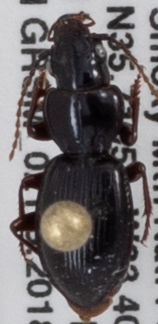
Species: Cyclotrachelus freitagi
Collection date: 2018-08-07
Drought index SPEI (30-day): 1.69
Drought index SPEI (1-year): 0.88
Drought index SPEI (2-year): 0.17